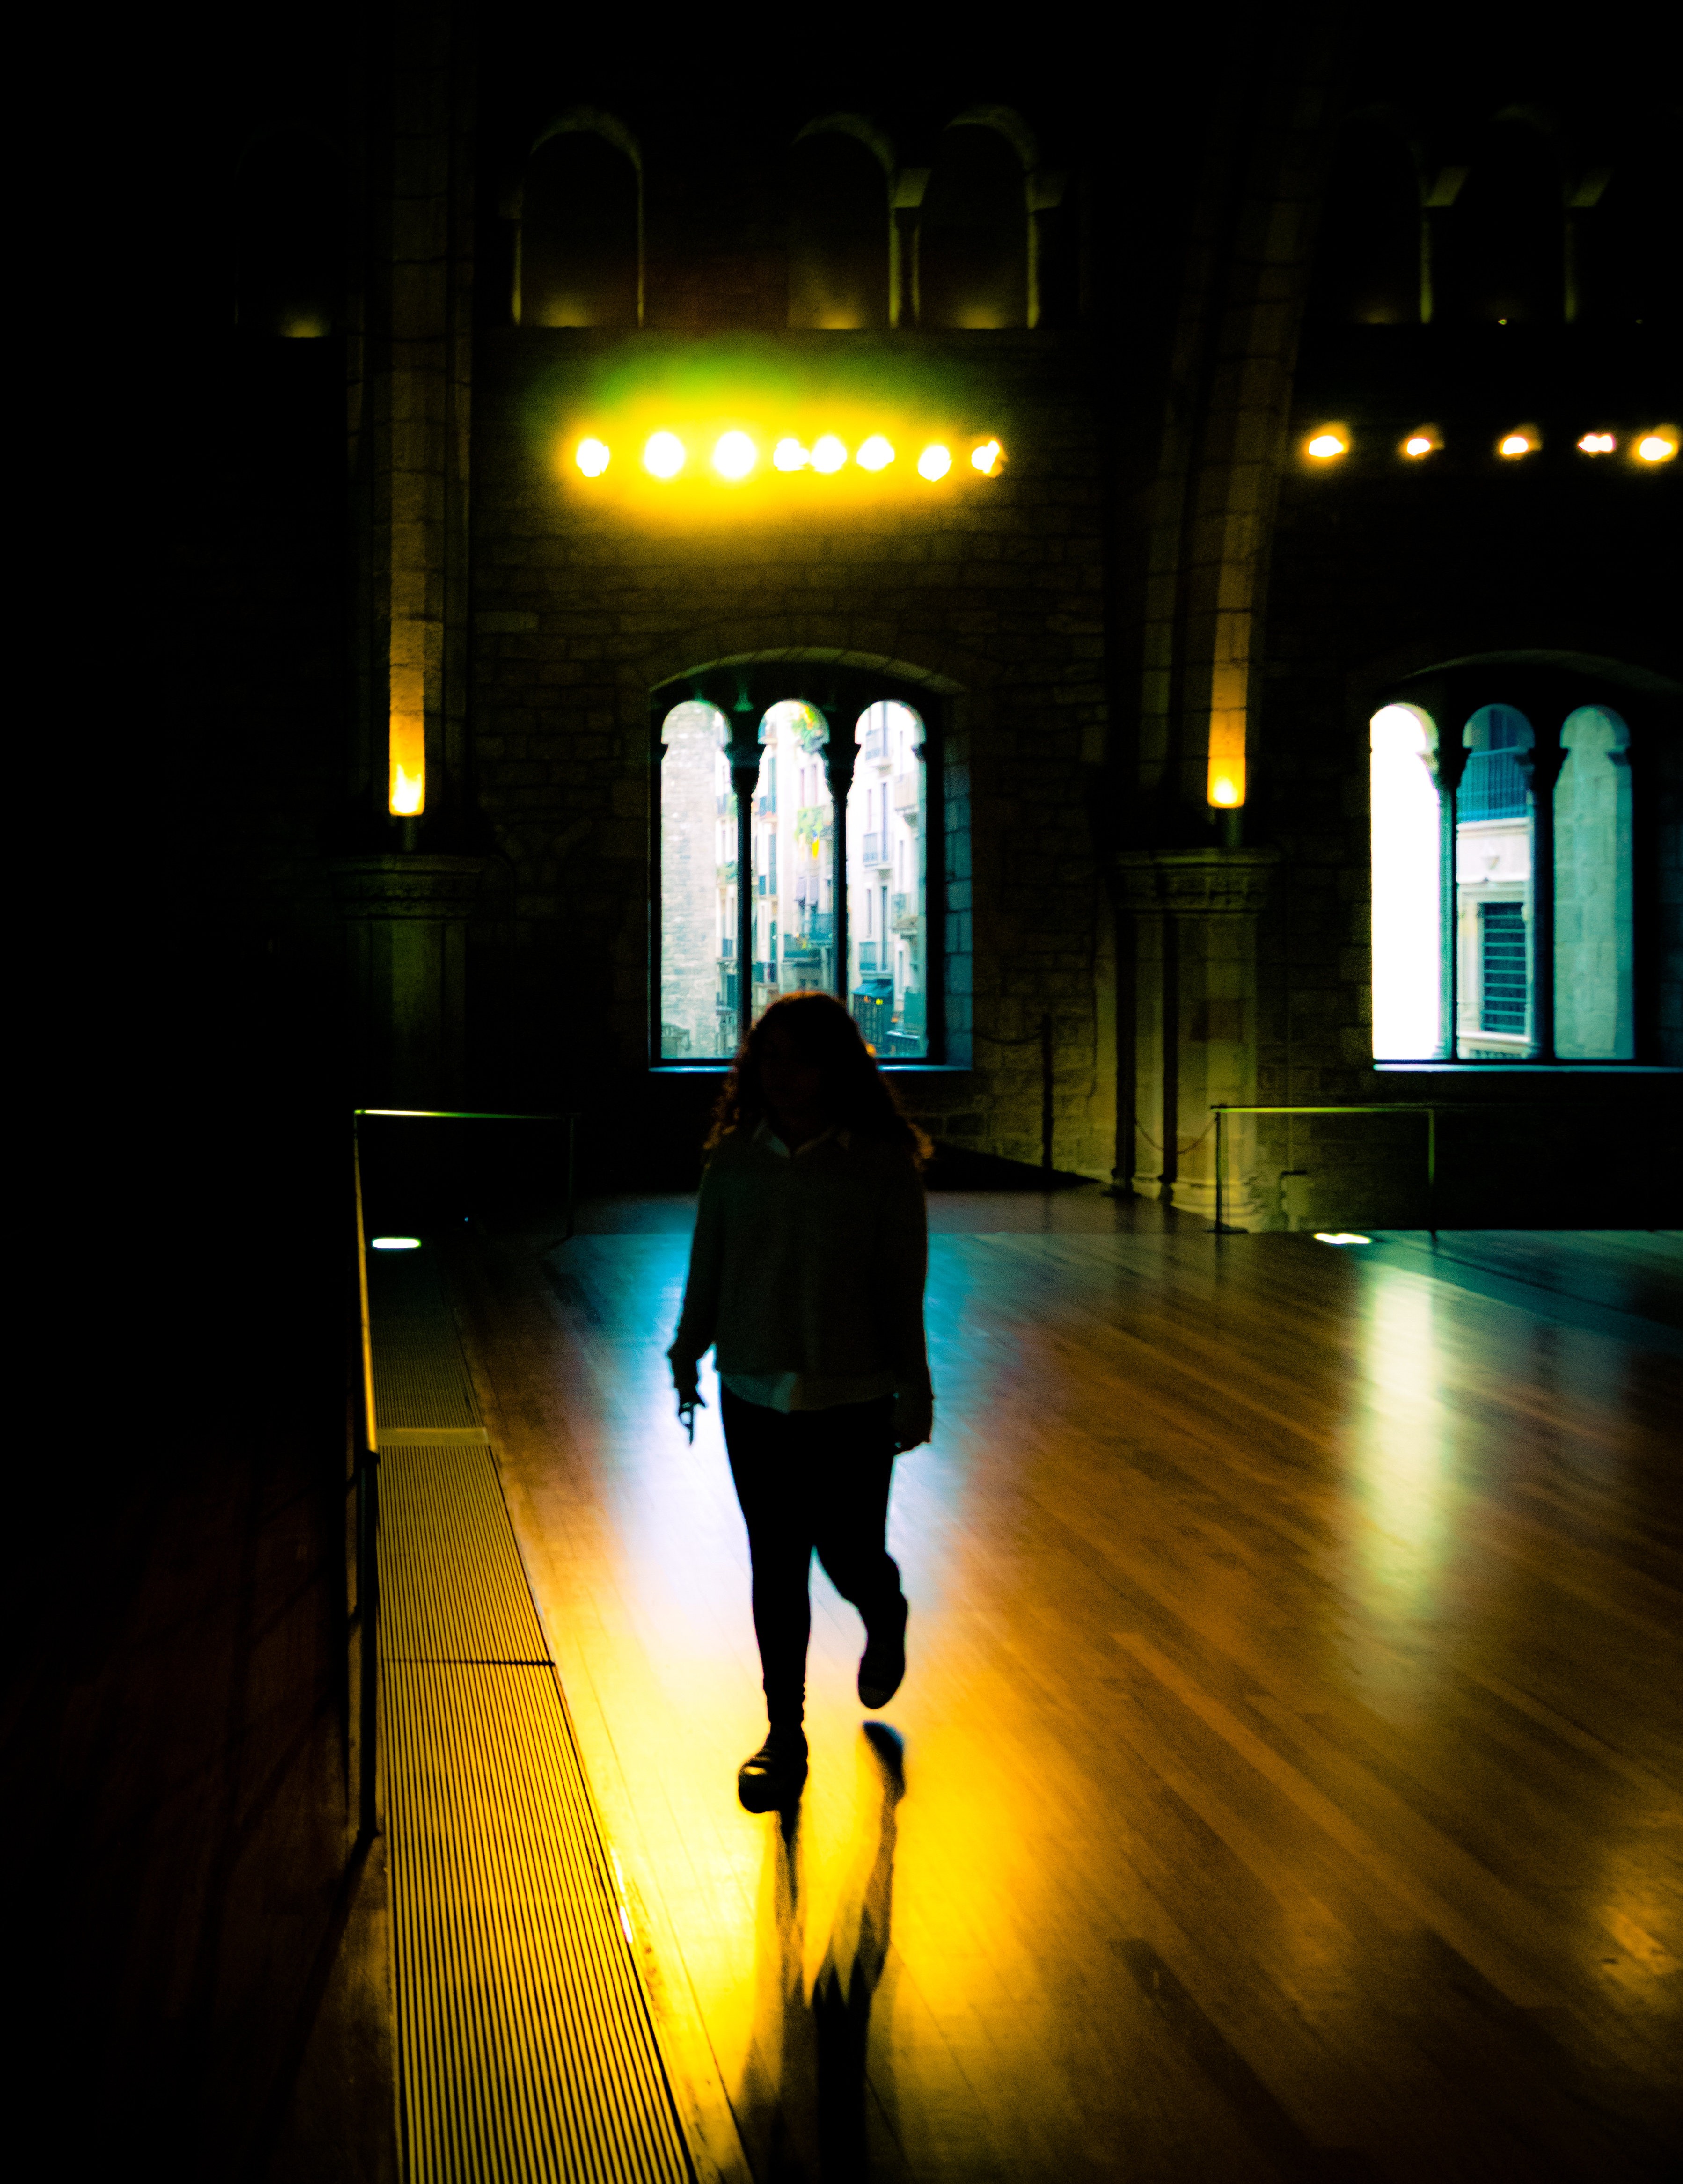
silhouette, light, girl, hair, night, sunlight, floor, evening, reflection, color, shadow, darkness, lighting, barcelona, spotlight, candid, de, wooden, catalunya, museu, streetscene, curly, spot, sonystreetphotographer, muhba, dhist ria